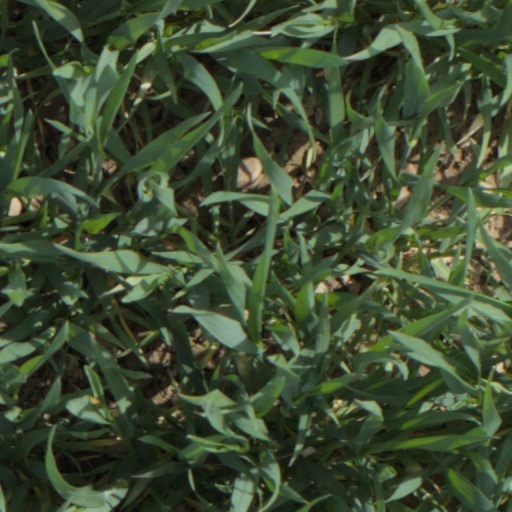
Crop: wheat